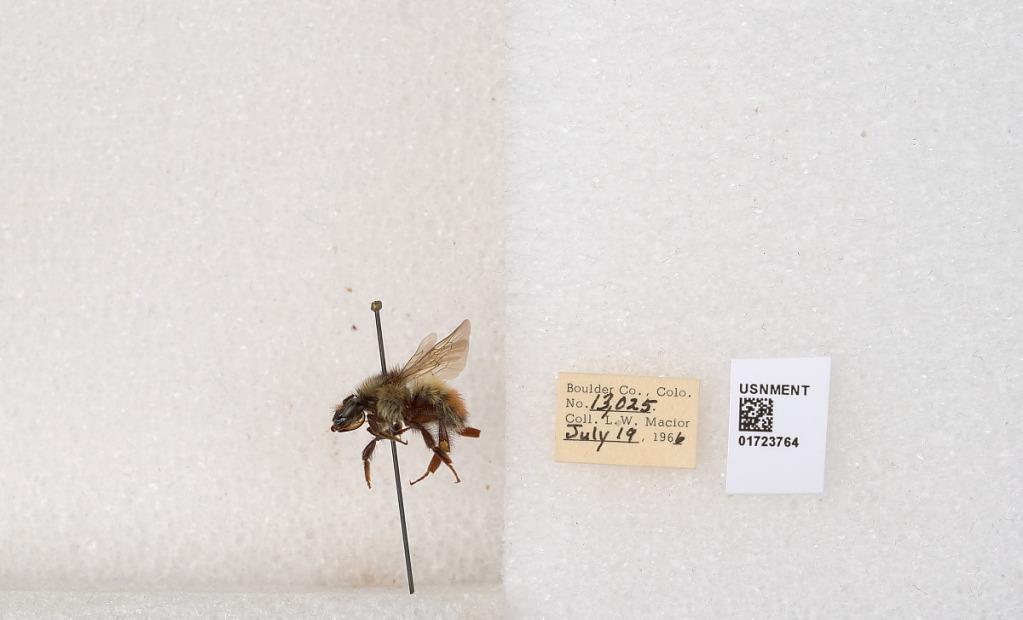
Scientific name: Bombus flavifrons Cresson
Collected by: L. Macior
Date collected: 1966-7-19
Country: United States
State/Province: Colorado
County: Boulder
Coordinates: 40.0925, -105.358